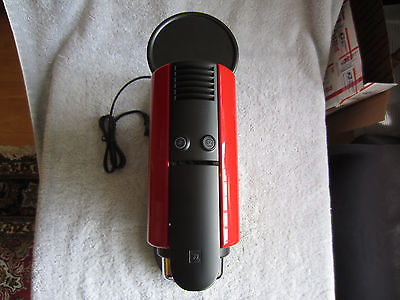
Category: coffee maker